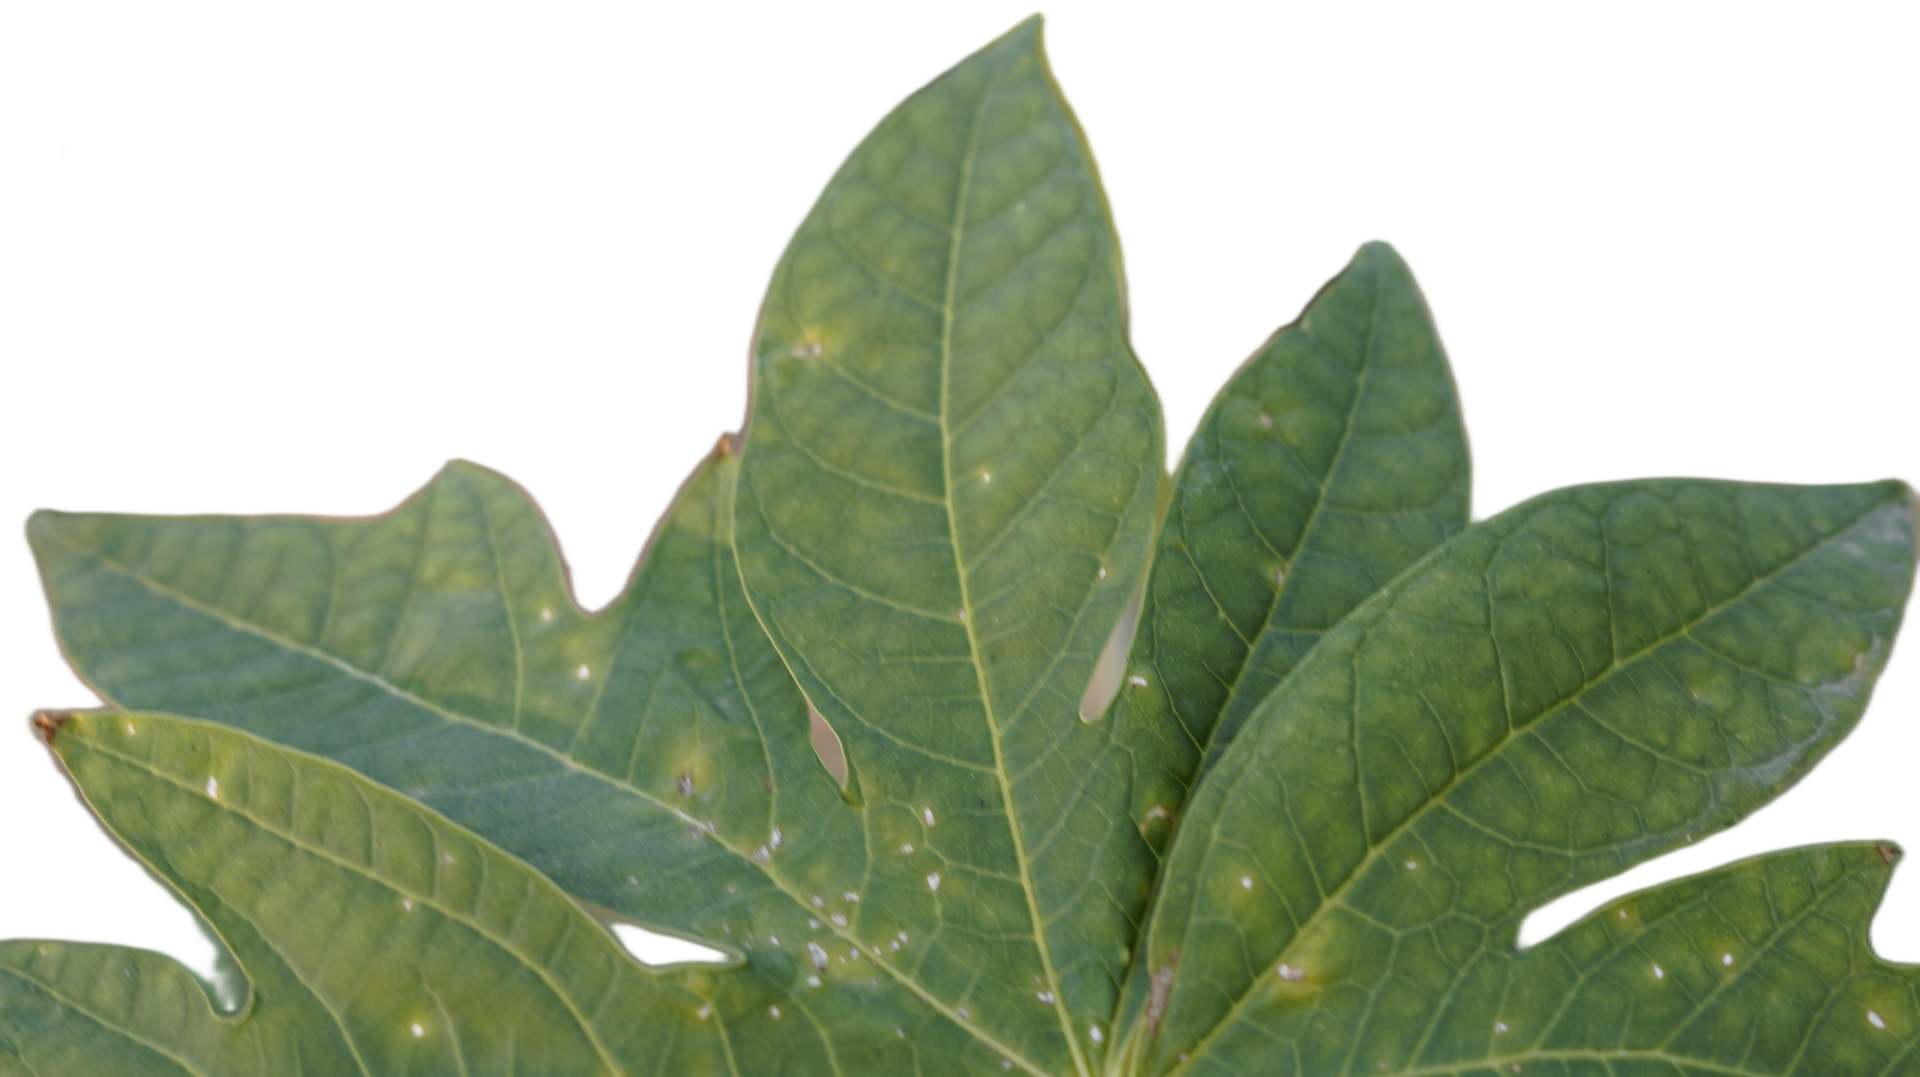
Crop: Papaya
Label: Pathogen_symptoms